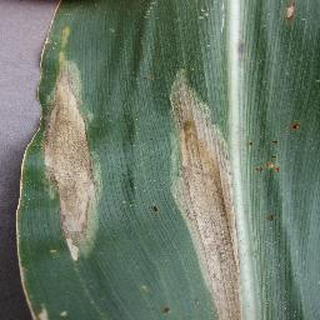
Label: corn_northern_leaf_blight